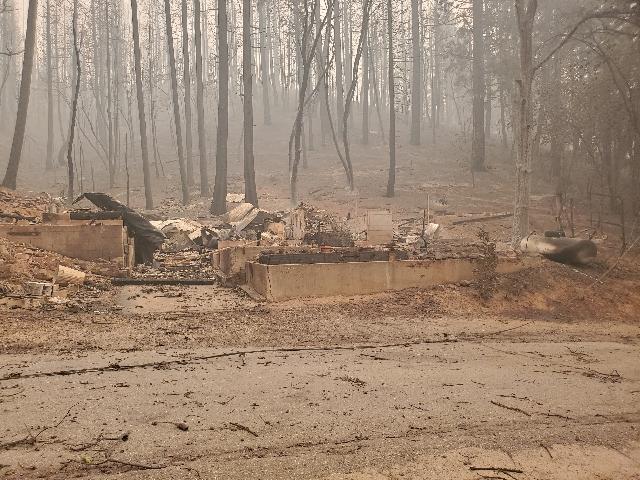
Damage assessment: destroyed